Mato Grosso

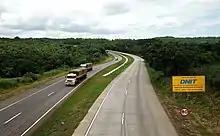
BR-163 / BR-364, duplicate stretch between Cuiabá and Rondonópolis.

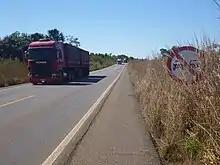
BR-174 highway in Mato Grosso

Mato Grosso had, in 2020, 141,171 km of municipal roads; on the roads of the state of Mato Grosso there were 22,399 km of unpaved roads, 7,281 km of paved roads and 81 km of duplicated highways. In the federal road network, there were 3,649 km of roads, including 330 km of duplicated highways. Mato Grosso, despite being a more recently occupied state, already has a 2-lane highway in each direction connecting the capital Cuiabá to one of the largest cities in the state, Rondonópolis, then to the border with Mato Grosso do Sul.